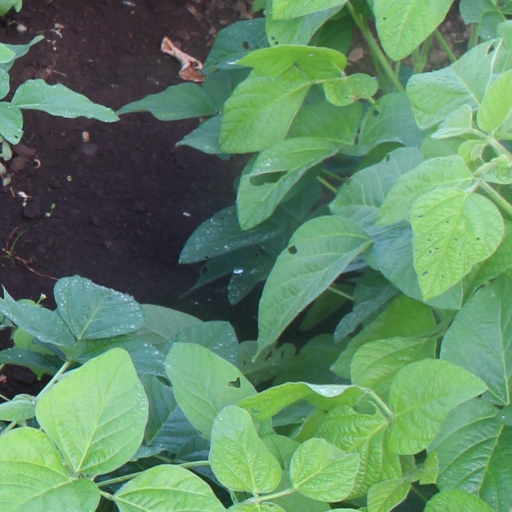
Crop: soybean